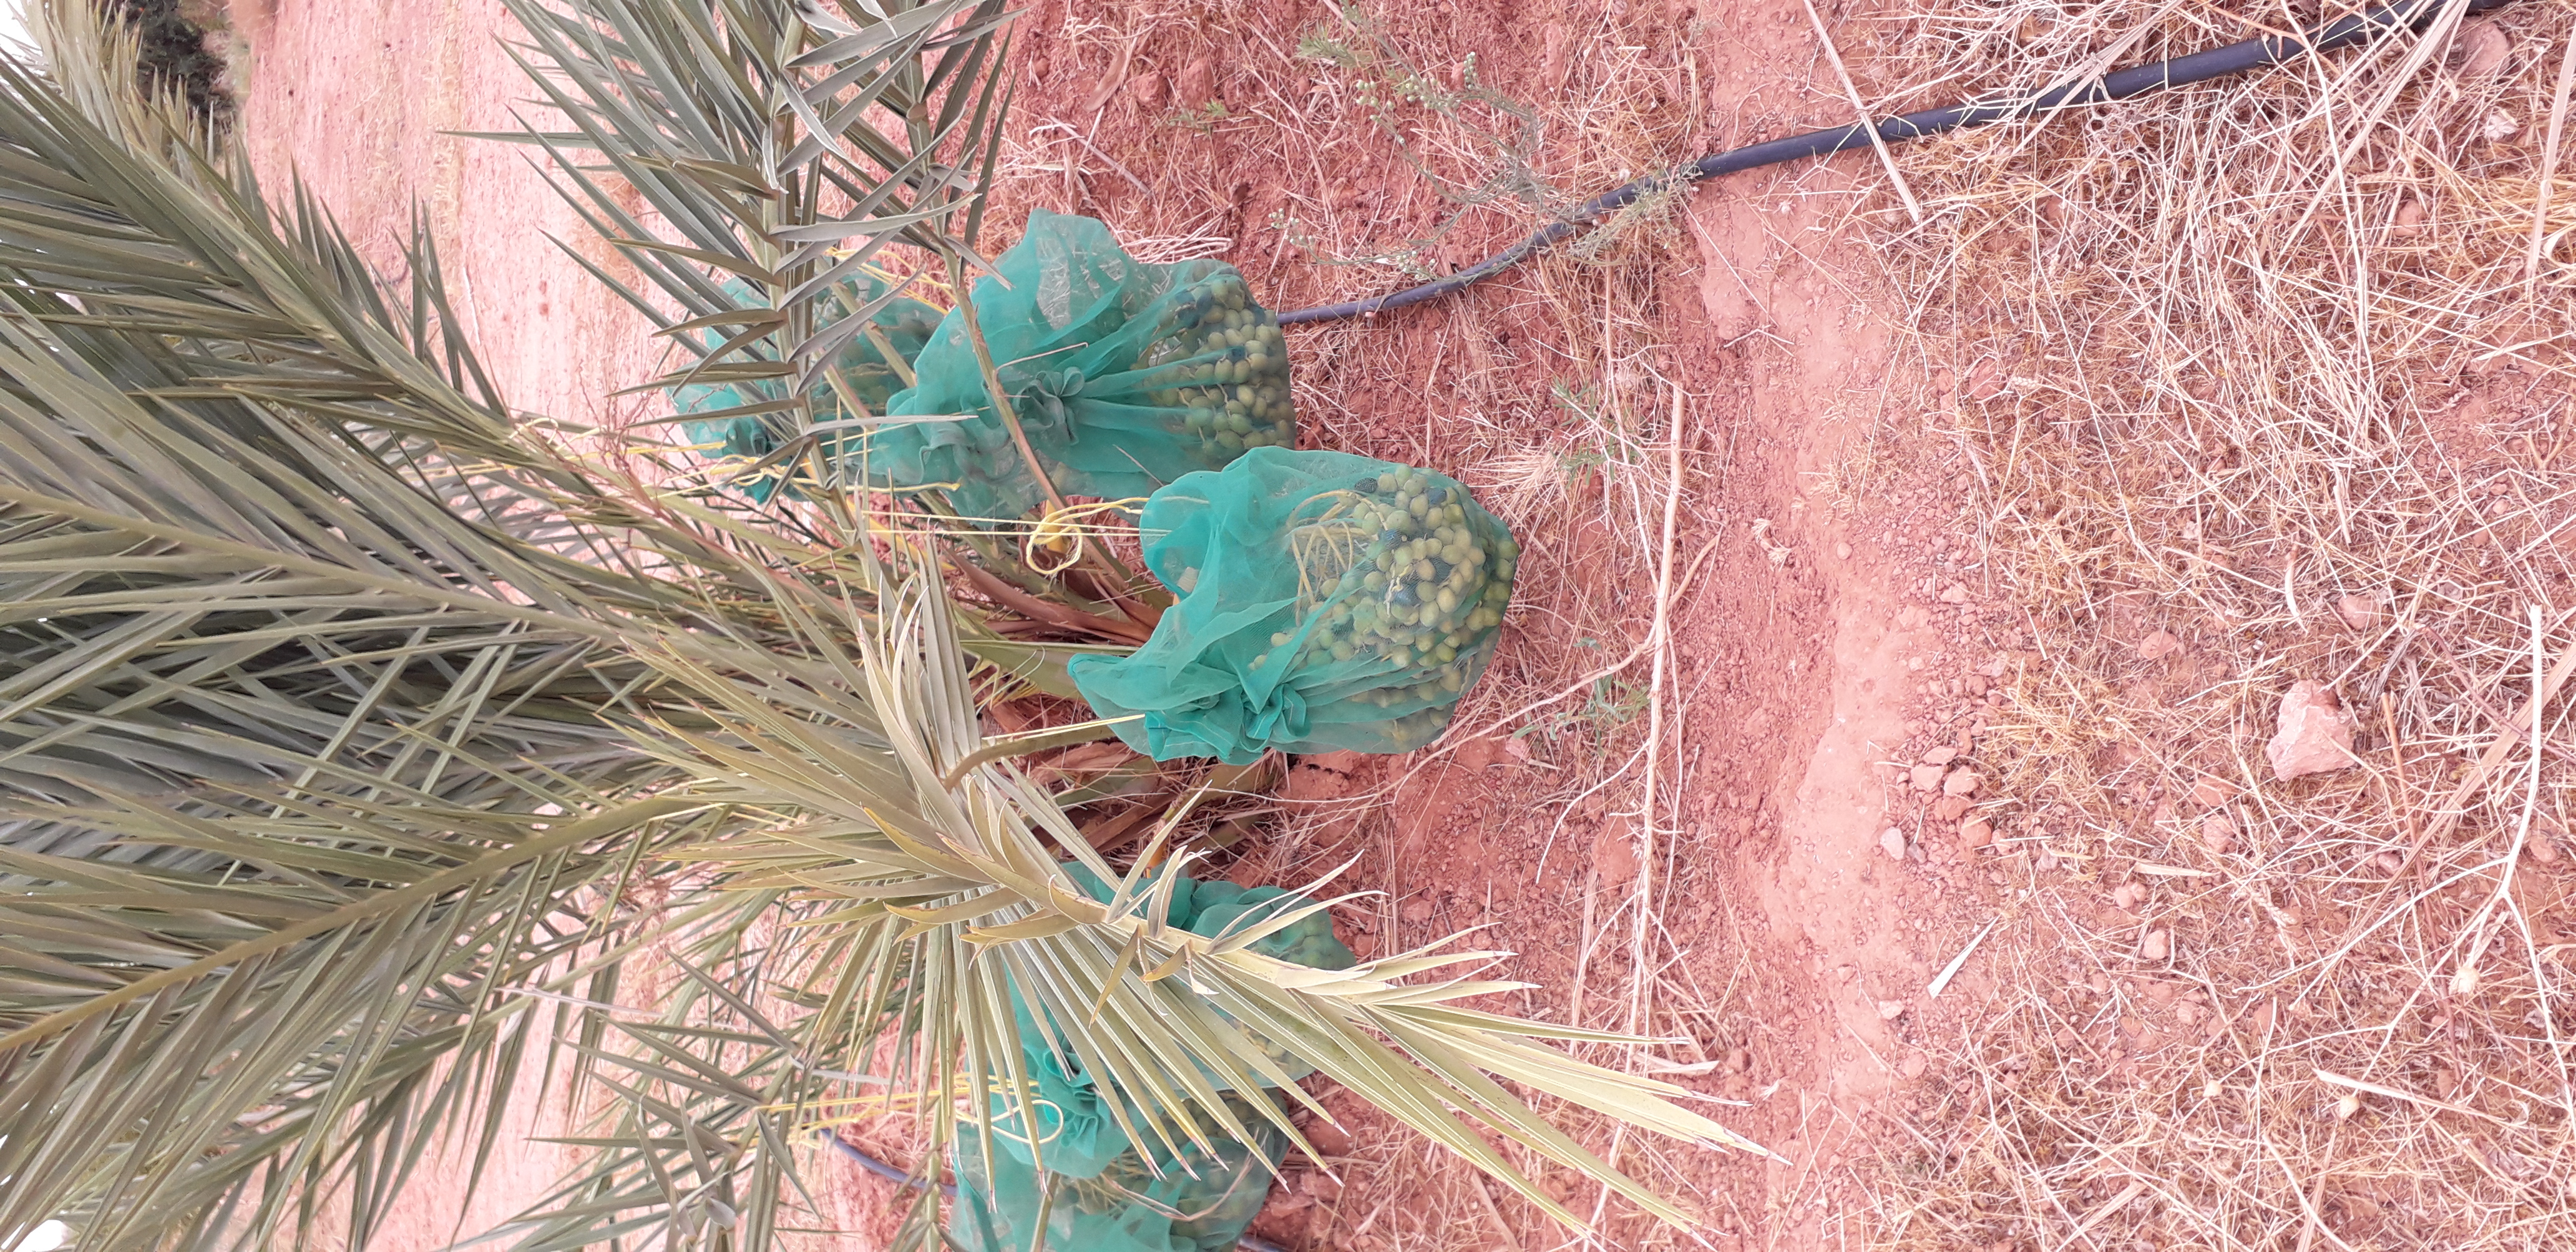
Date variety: kholt